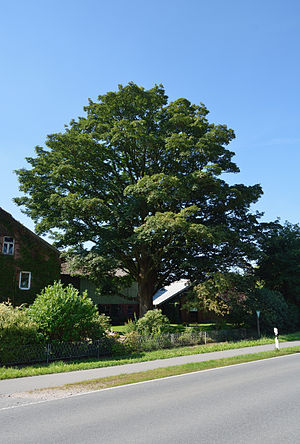
Kaisborstel
Naturdenkmal i Kaisborstel
Kaisborstel er en kommune i det nordlige Tyskland, beliggende i Amt Schenefeld i den nordvestlige del af Kreis Steinburg. Kreis Steinburg ligger i den sydvestlige del af delstaten Slesvig-Holsten.